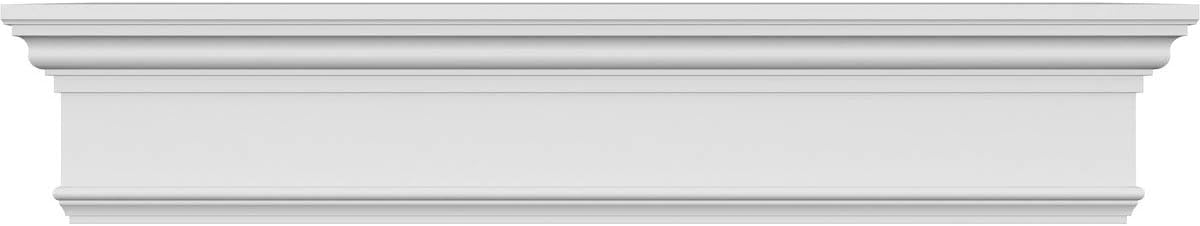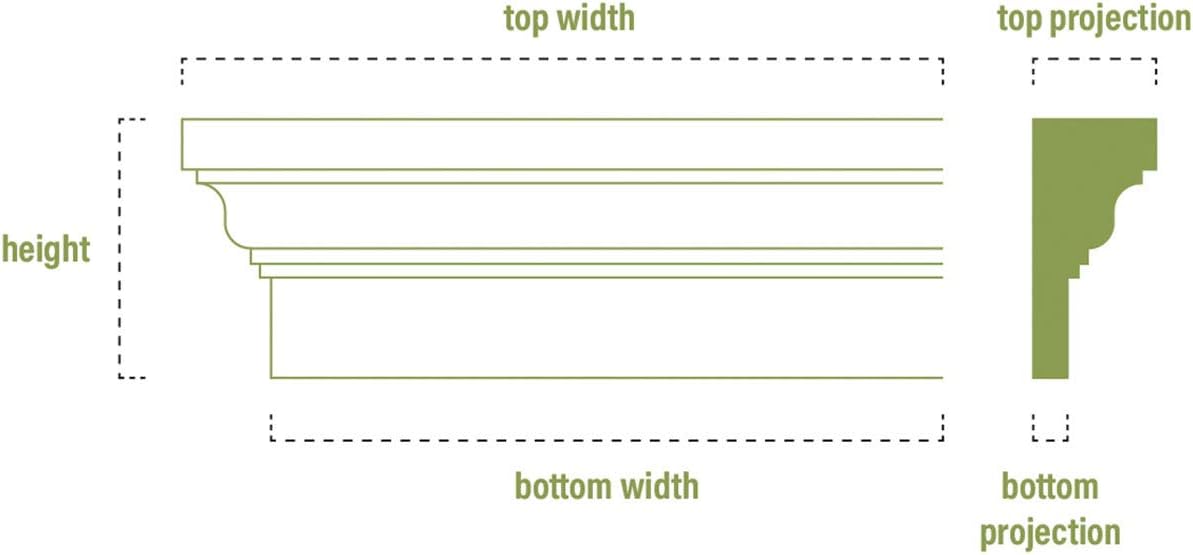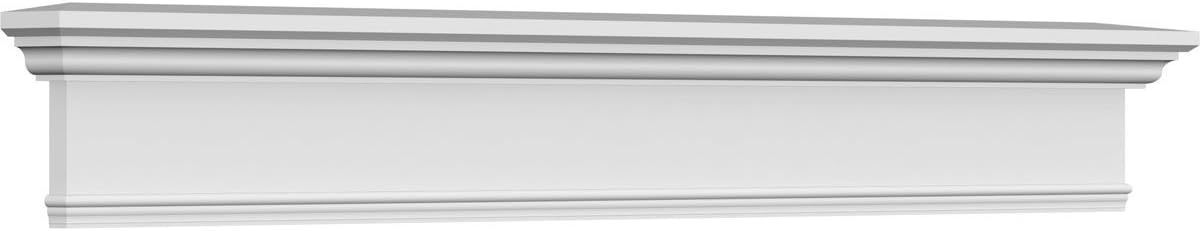
Ekena Millwork CRH07X37 37-Inch Bottom Width x 40 1/2-Inch Top Width x 7 1/4-Inch H x 1-Inch P Crosshead with Trim
Category: Tools & Home Improvement
Remodelers, builders, and homeowners looking to enhance their next project by adding more curb appeal to the exterior of a home should consider crossheads. Crossheads are large casings that are typically placed at the top of a window, doorway or large entryway. Made of lightweight, yet durable high-density polyurethane, crossheads are easy for anyone to install. Feel free to choose from an amazing selection of sizes and style that will suit your project needs.
Features: Comes factory primed and ready to paint | Easily install it with fully bonded adhesive or nails | Perfect for exterior and interior applications | Composed of high-density polyurethane, making it a durable yet lightweight product | Impervious to natural elements | Customize with keystones, pilasters and pediments for an extraordinary look